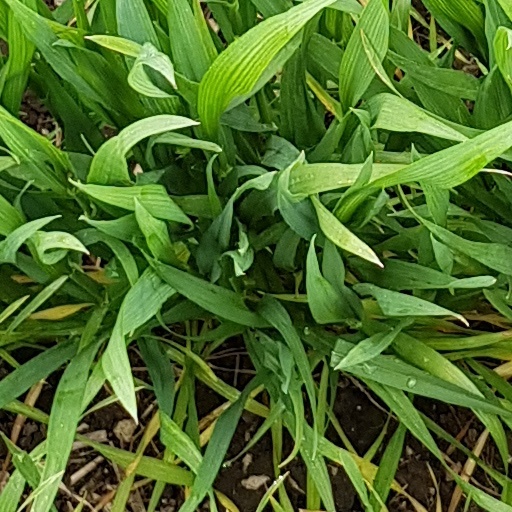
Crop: wheat